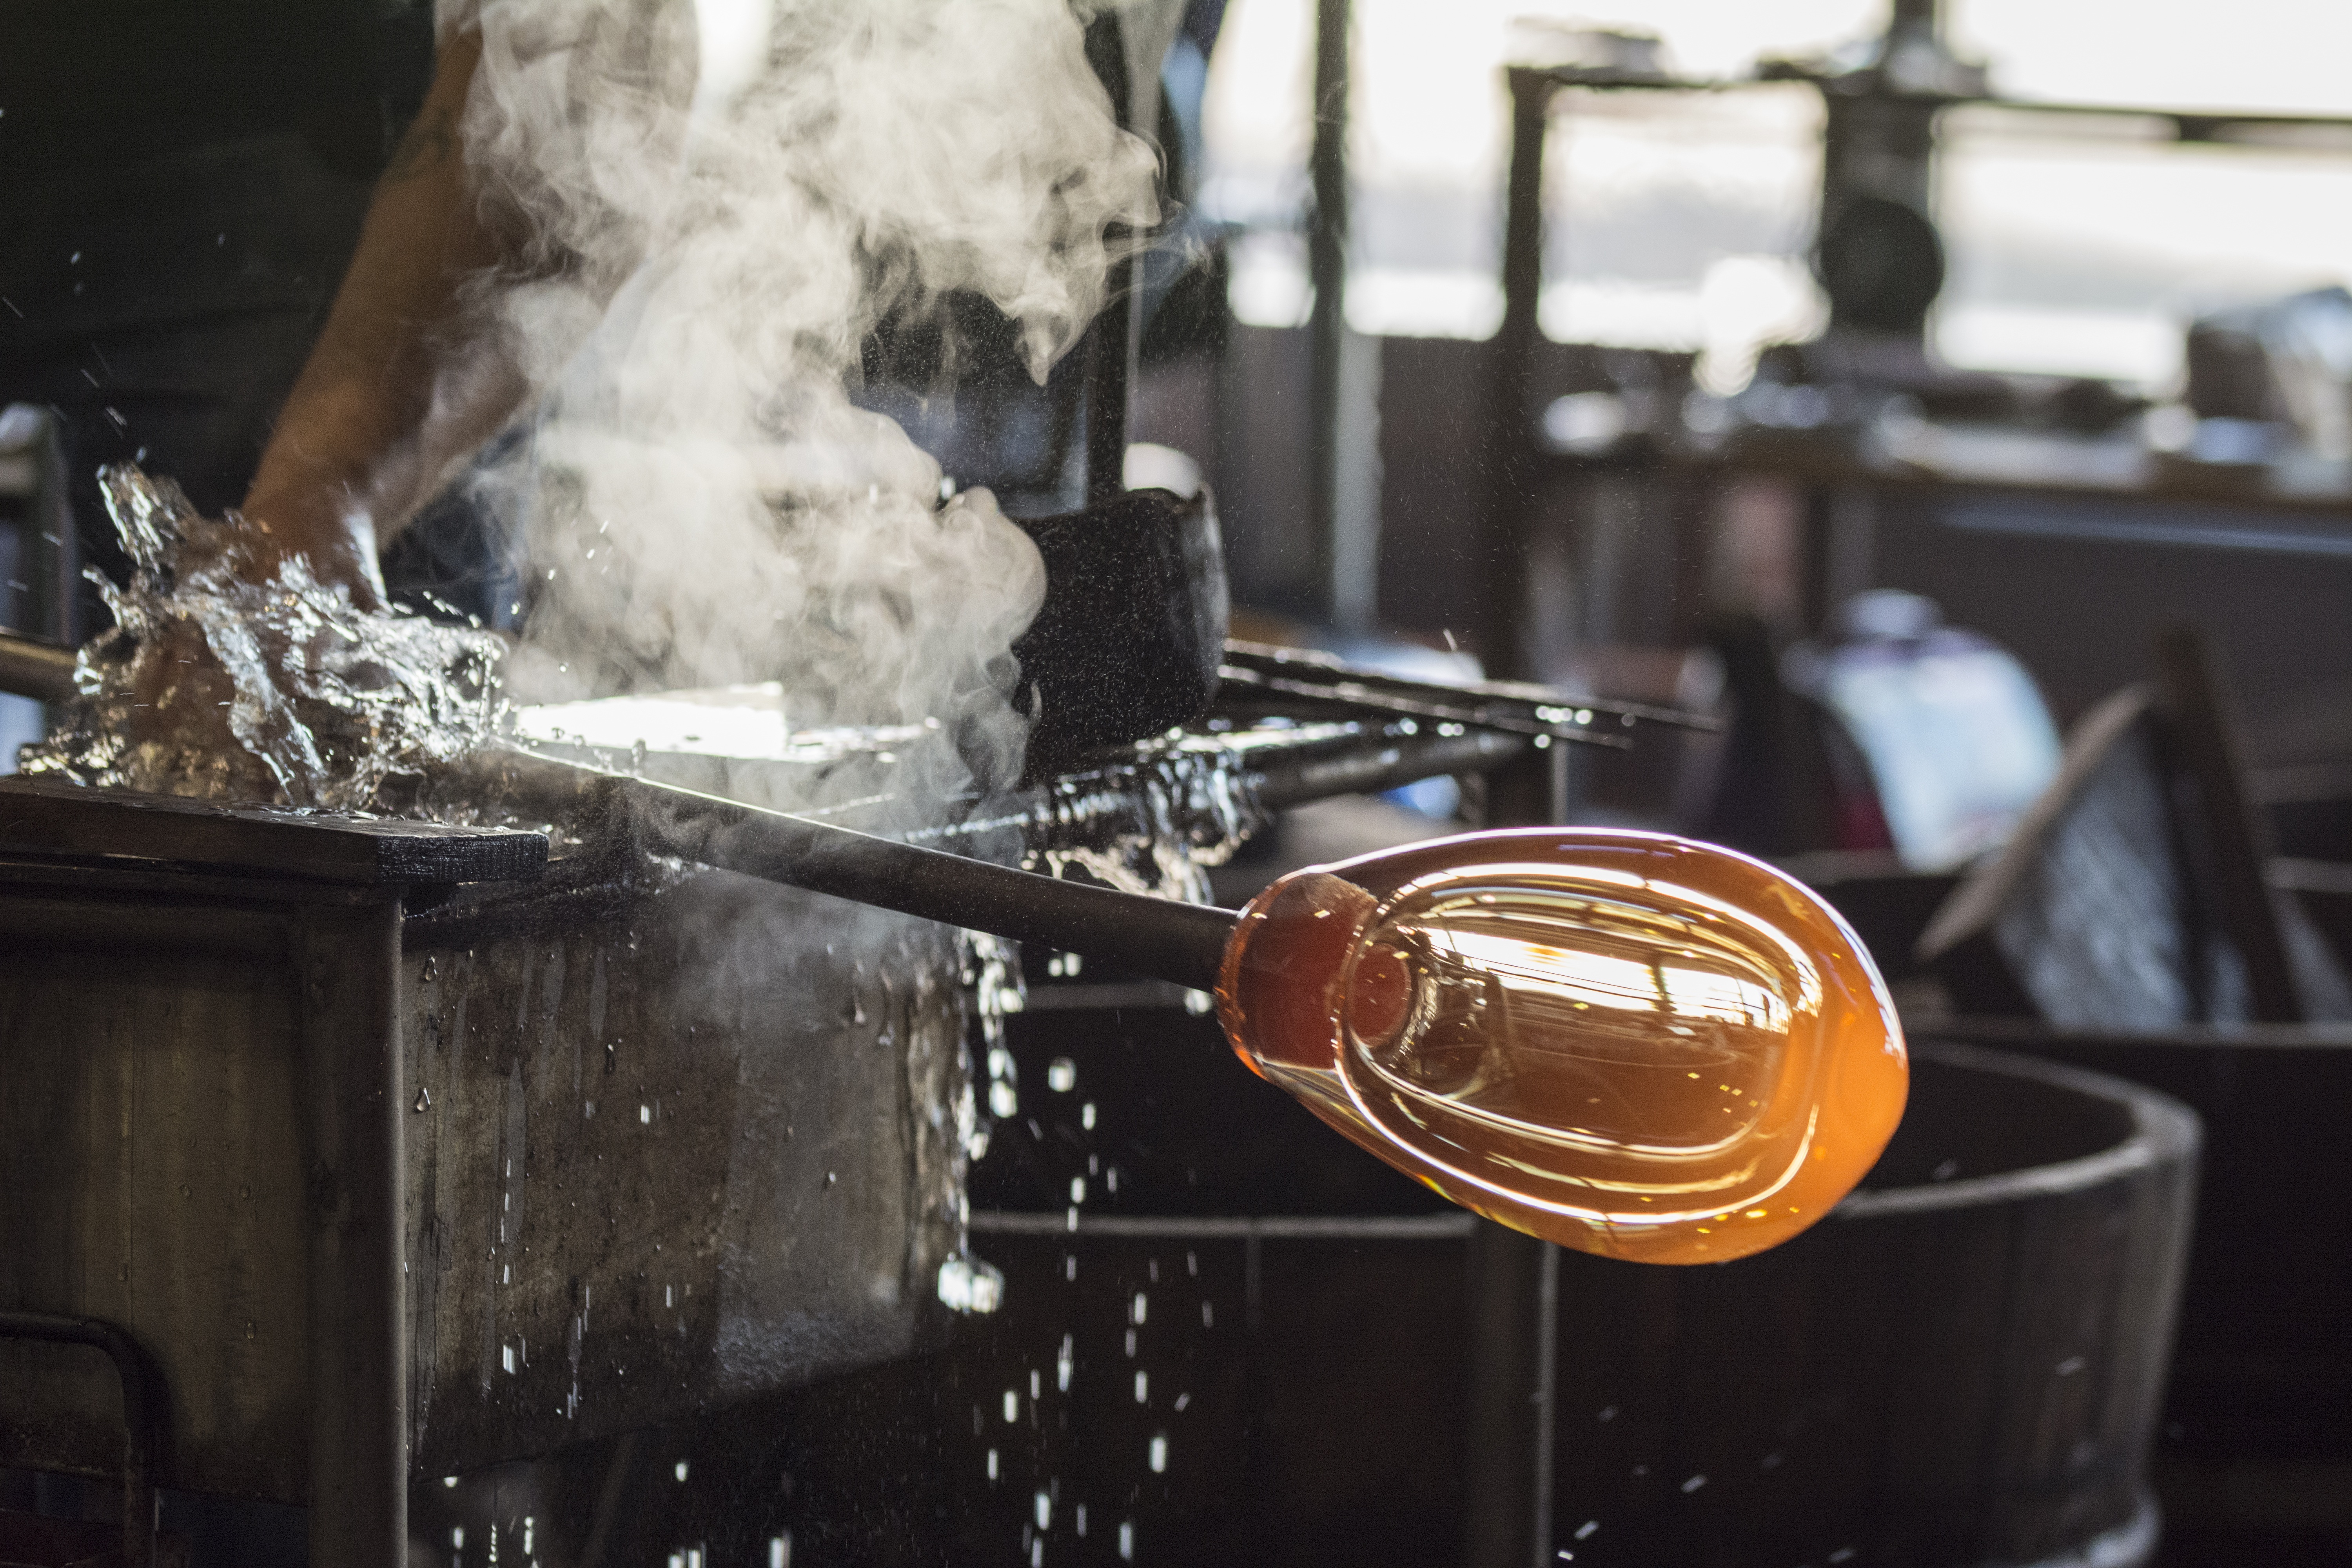
glass